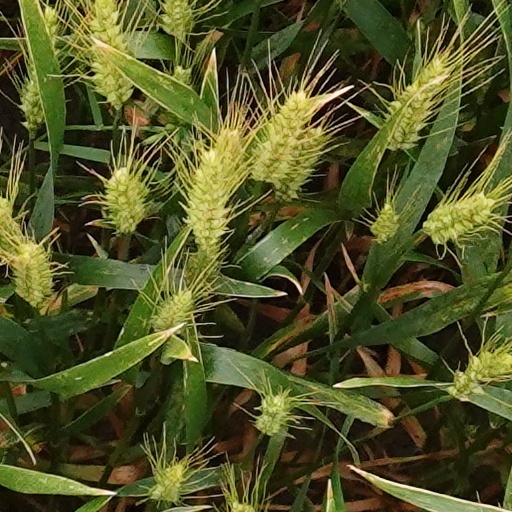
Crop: wheat